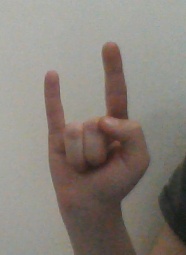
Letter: la